John Gorton

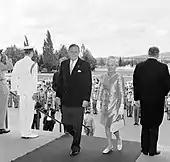
John and Bettina Gorton at the opening of Parliament on 3 March 1970

In the subsequent leadership struggle, Gorton was championed by Army Minister Malcolm Fraser, Government whip in the Senate Malcolm Scott and Liberal Party Whip Dudley Erwin, and with their support he was able to defeat rivals Paul Hasluck, Les Bury and Billy Snedden to become Liberal leader even though he was a member of the Senate. He was elected party leader on 9 January 1968, and appointed prime minister on 10 January, replacing McEwen. He was the only senator in Australia's history to be prime minister and the only prime minister to have ever served in the Senate. He remained a senator until, in accordance with the Westminster tradition that the prime minister is a member of the lower house of parliament, he resigned on 1 February 1968 to contest the by-election for Holt's old House of Representatives seat of Higgins in south Melbourne. The by-election in this comfortably safe Liberal seat was held on 24 February; there were three other candidates, but Gorton achieved a massive 68% of the formal vote. He visited all the polling places during the day, but was unable to vote for himself as he was still enrolled in Mallee, in rural western Victoria. Between 2 and 23 February (both dates inclusive) he was a member of neither house of parliament.